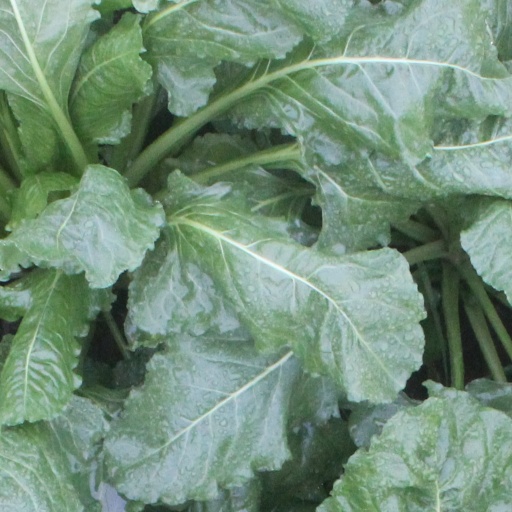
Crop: sugar beet